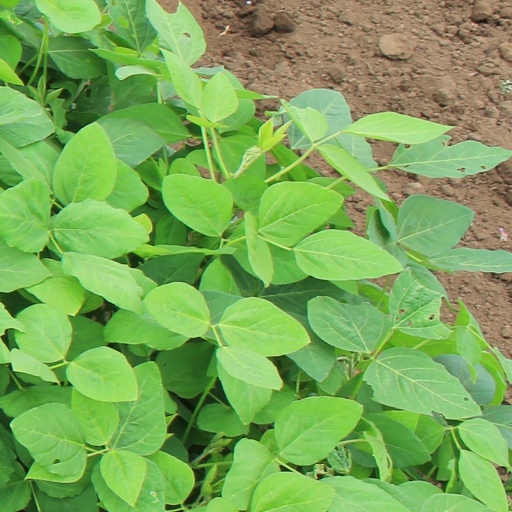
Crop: soybean